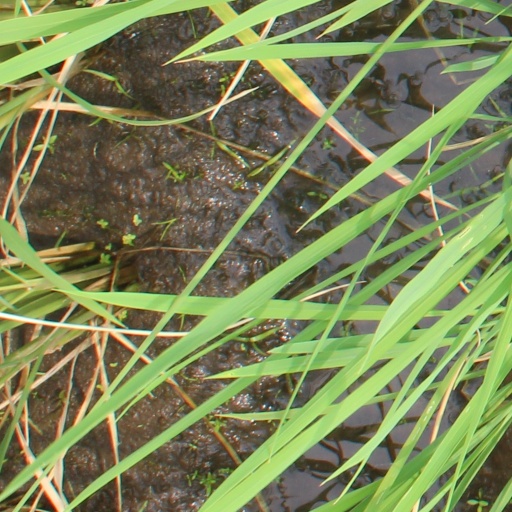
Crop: rice